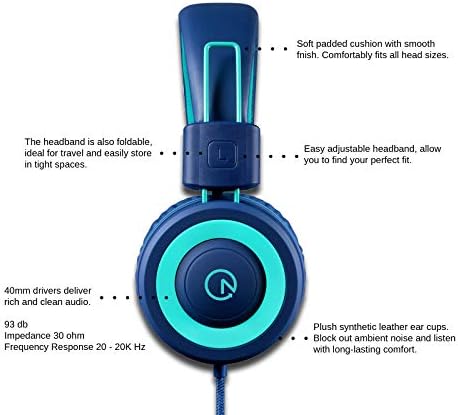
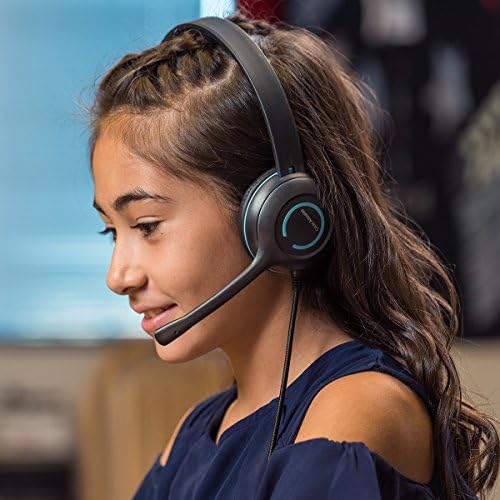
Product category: headphones
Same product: no